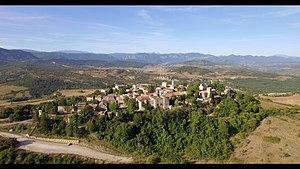
vue aérienne de Rennes-le-Château
François, Bérenger Saunière, souvent appelé abbé Saunière, est un prêtre catholique français, né le 11 avril 1852 à Montazels, village situé dans le département de l'Aude, et mort le 22 janvier 1917 à Rennes-le-Château, village situé dans ce même département.